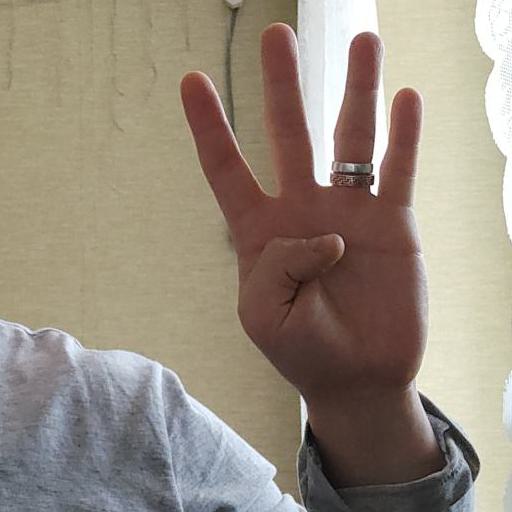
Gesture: four